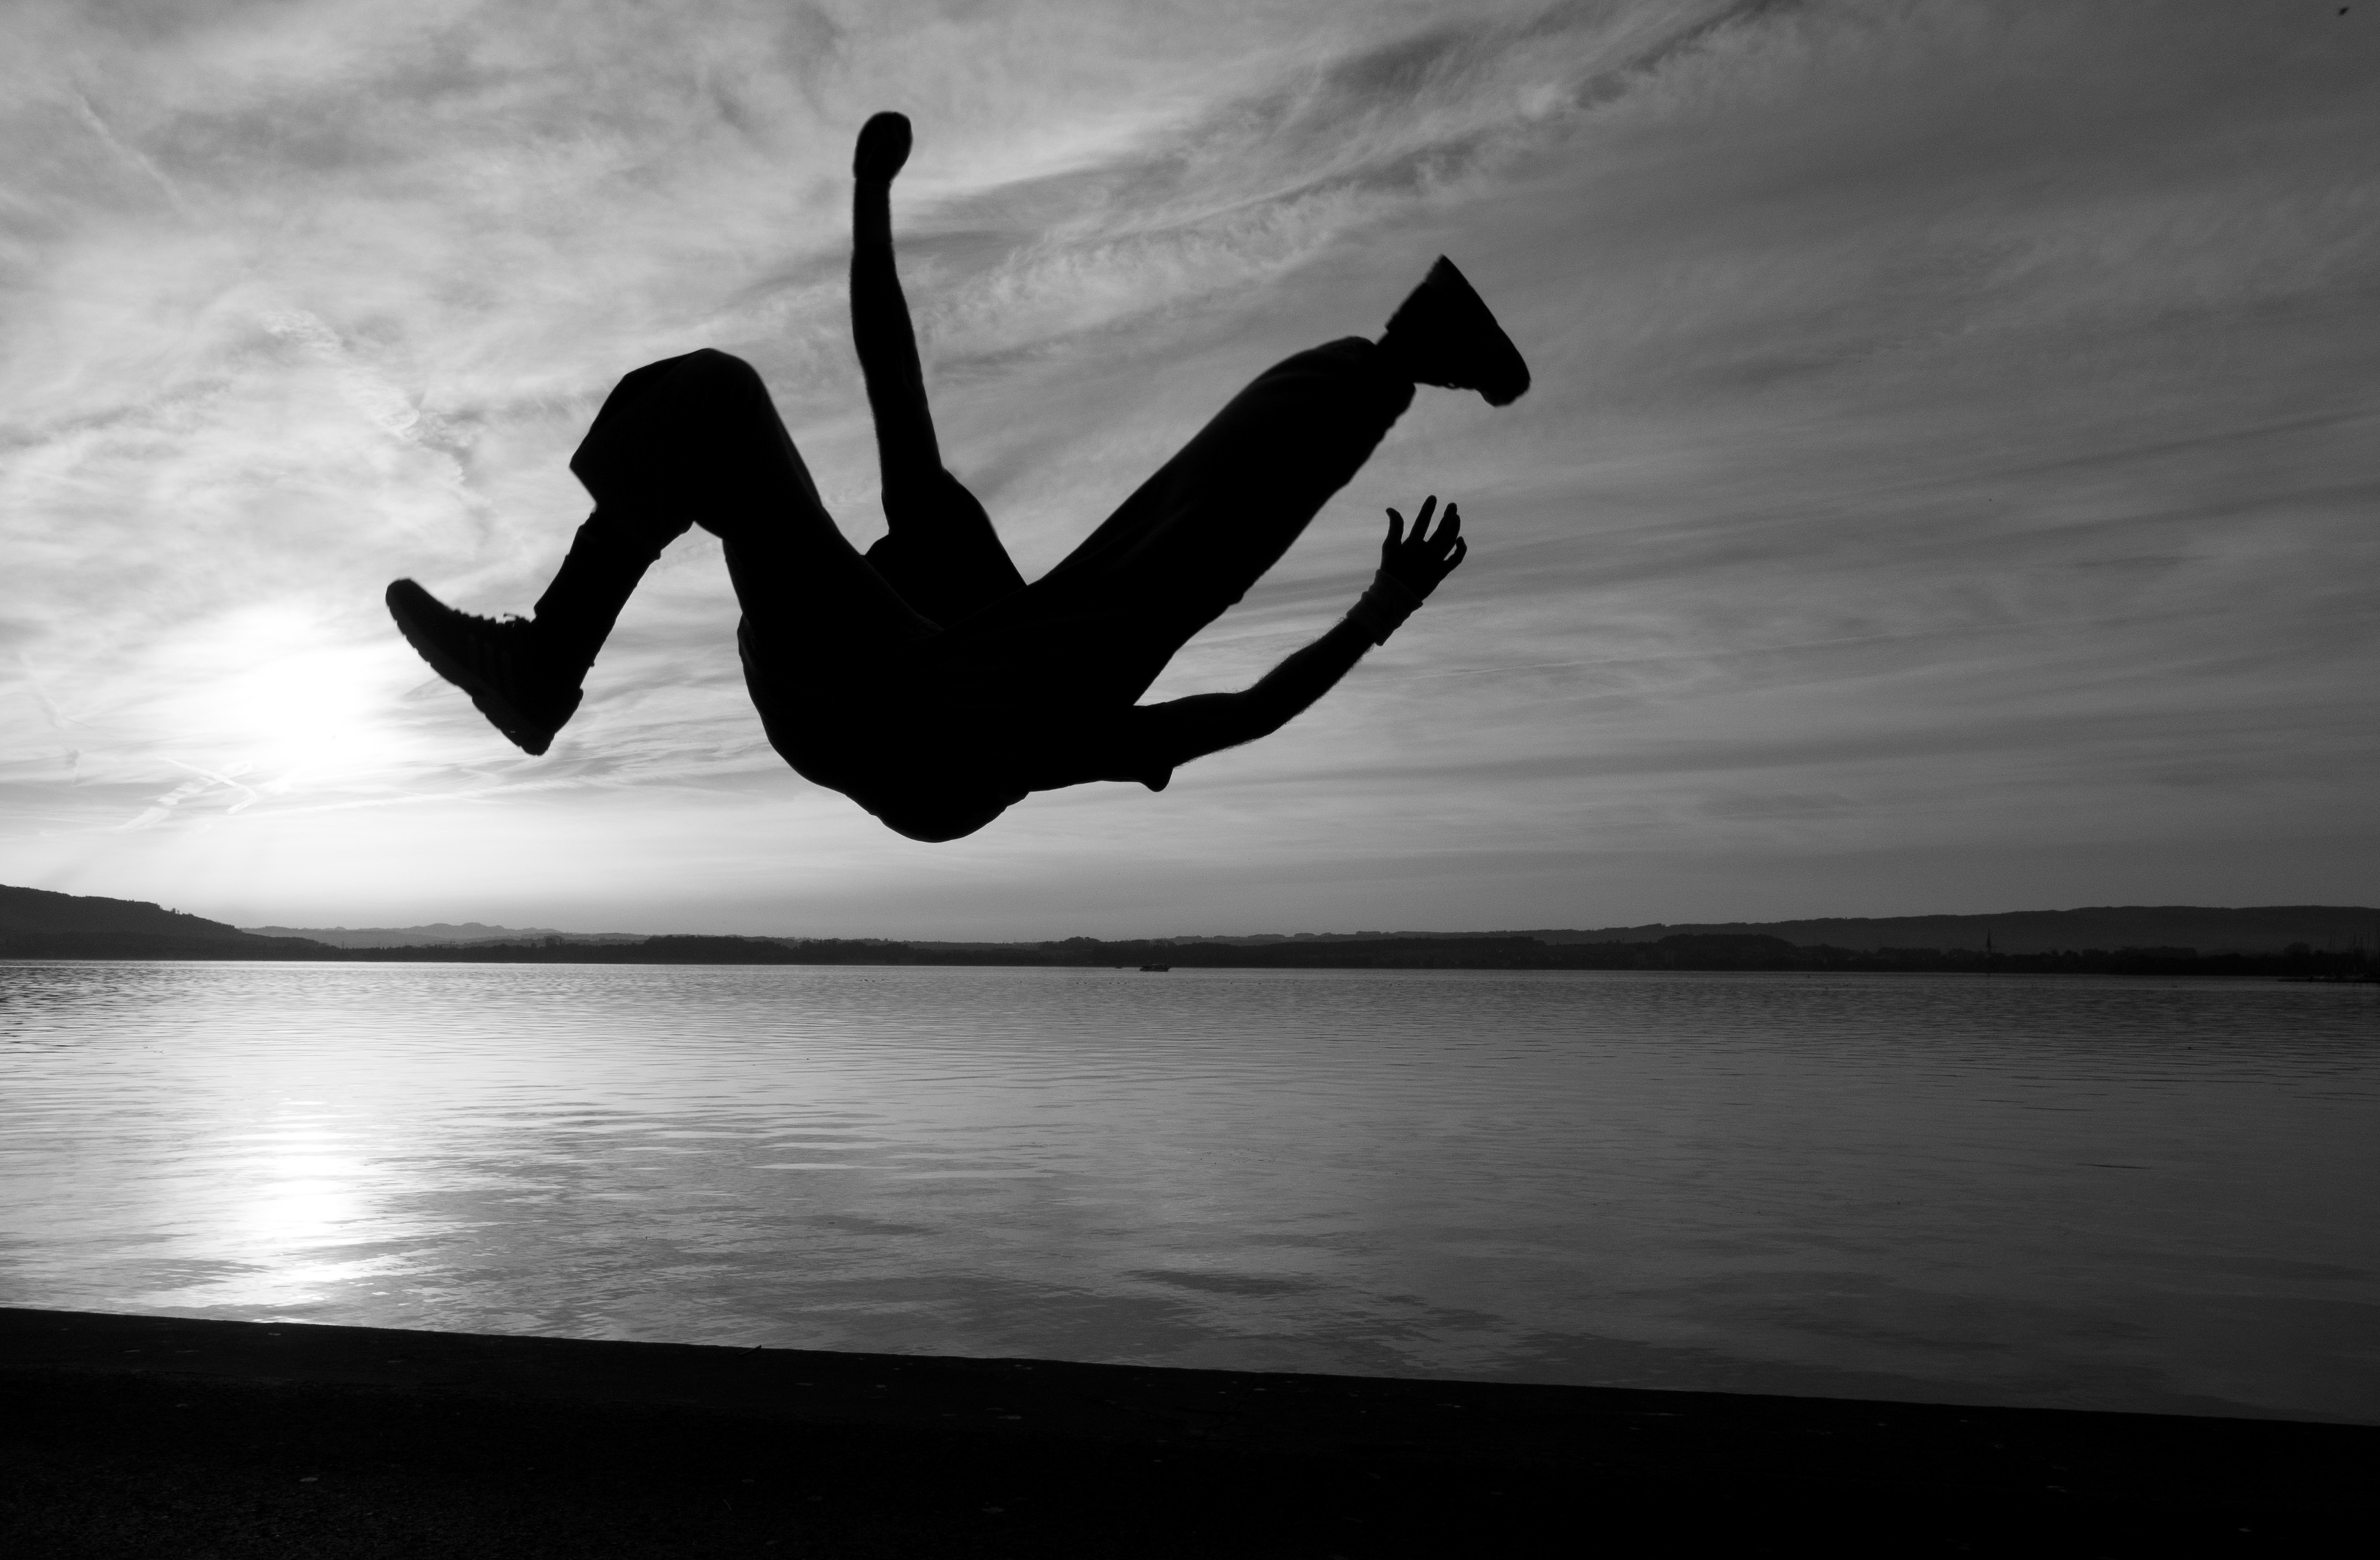
water, silhouette, black and white, sunset, street, photography, lake, jumping, dance, shadow, darkness, black, monochrome, streetphotography, bw, sports, olympus, strassenfotografie, streetog, monochrome photography, modern dance